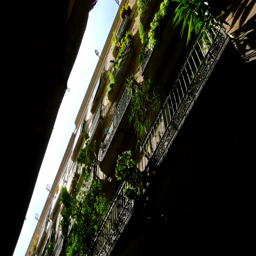
low angle shot of buildings in the quarter